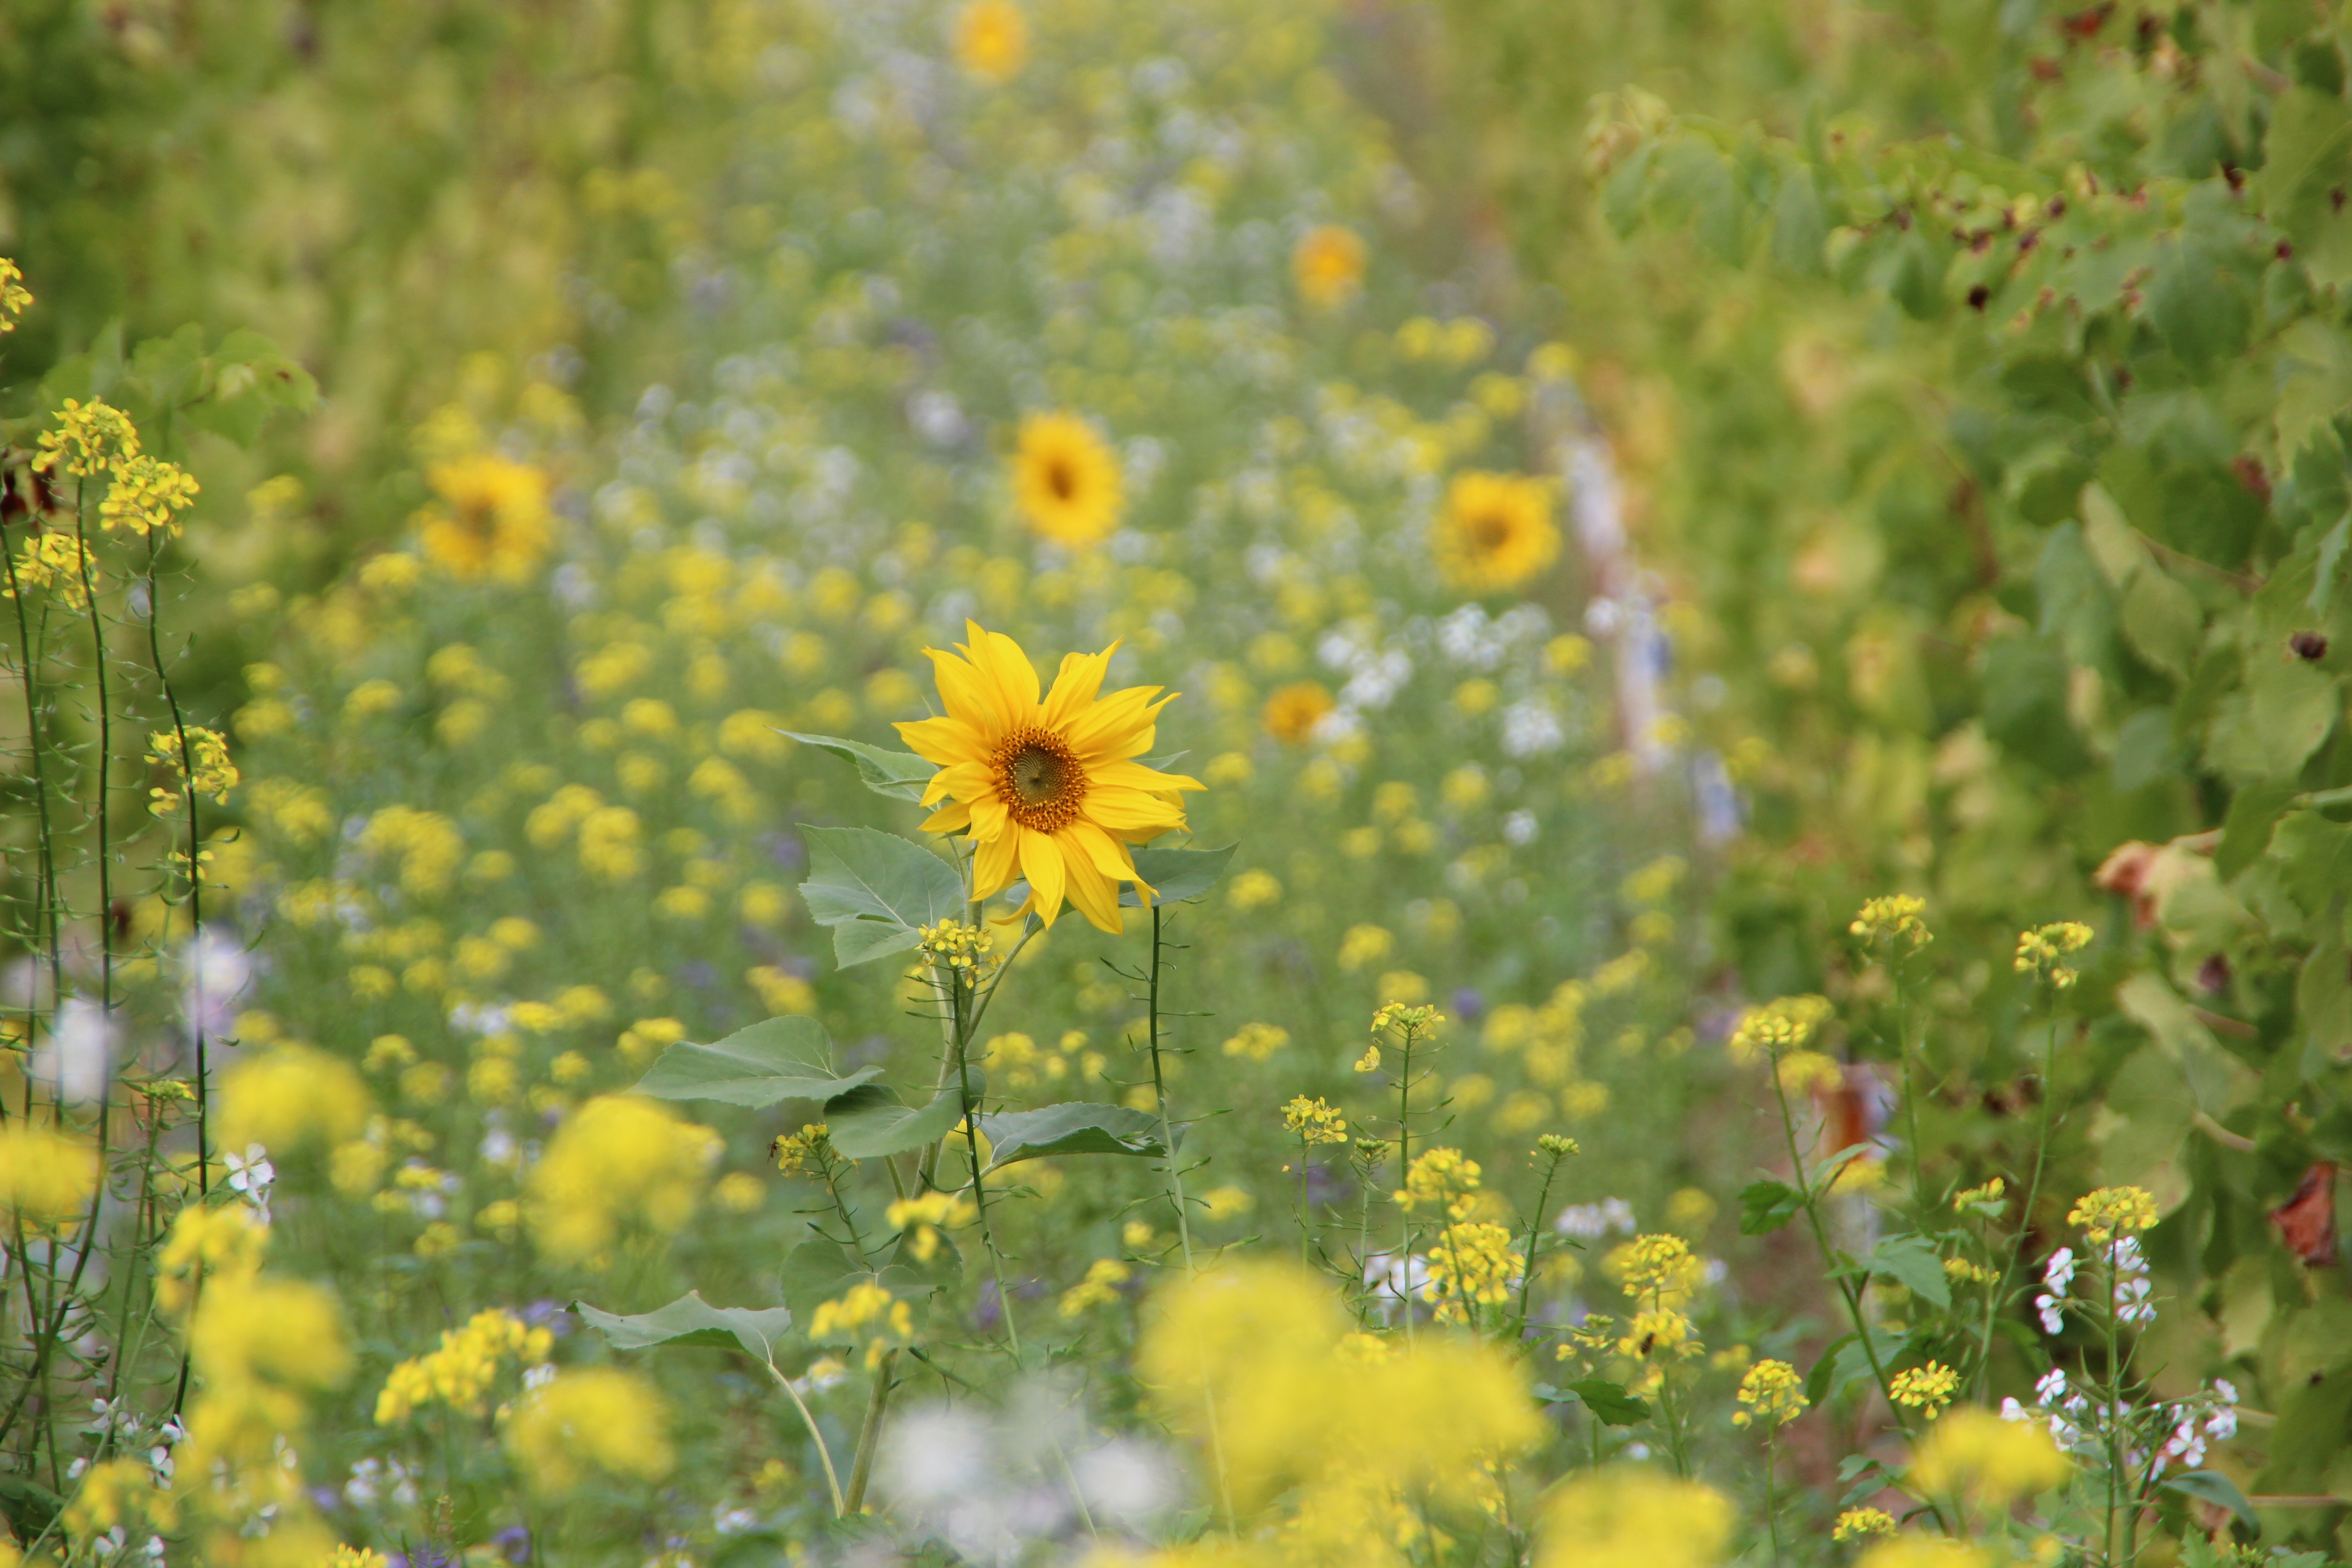
nature, plant, vineyard, field, meadow, prairie, sunlight, flower, autumn, botany, yellow, flora, sunflower, wildflower, sunny, grassland, sun flower, autumn flowers, flowering plant, daisy family, land plant, koweinberg